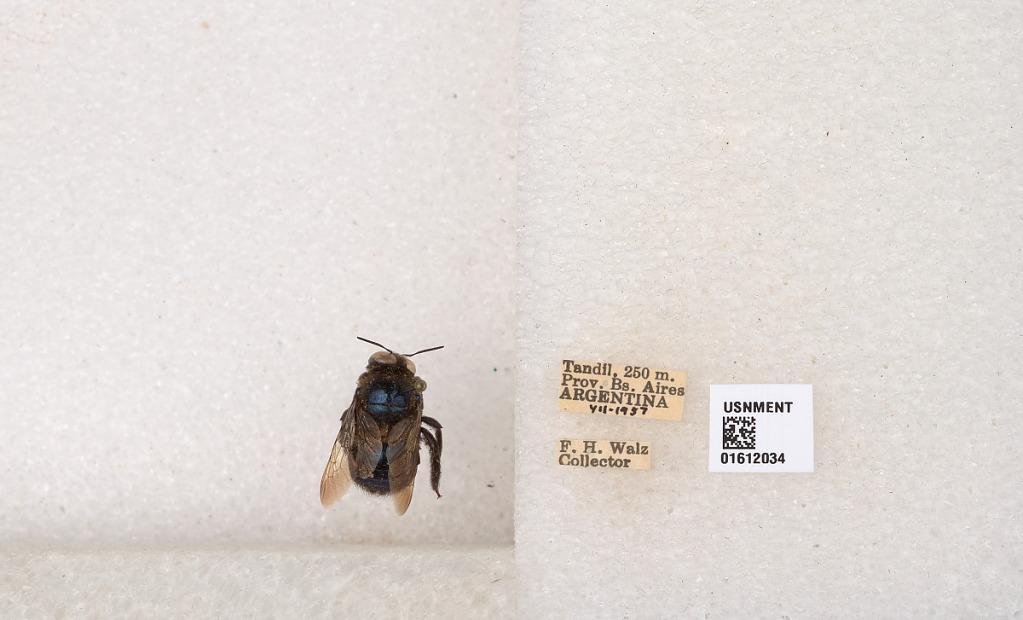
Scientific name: Xylocopa (Schonnherria) splendidula Lepeletier
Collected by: F. Walz
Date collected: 1957-7-1
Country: Argentina
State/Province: Buenos Aires
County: Tandil
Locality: Tandil